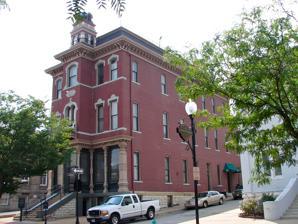
Building: St. Charles Odd Fellows Hall
Country: United States of America
Year built: 1878
United States historic place St. Charles Odd Fellows Hall U.S. National Register of Historic Places U.S. Historic district Contributing property Photo in 2010 Show map of Missouri Show map of the United States Location 117 S. Main, St. Charles, Missouri Coordinates 38°46′50″N 90°28′54″W / 38.78056°N 90.48167°W / 38.78056; -90.48167 Area less than one acre Built 1878, 1900 Architect Parsons, William D.; McMurray, Smith & Judge Architectural style Second Empire NRHP reference No. 87000569 Added to NRHP April 13, 1987 The St. Charles Odd Fellows Hall is  historic Odd Fellows hall located at St. Charles , St. Charles County, Missouri .  It is a 3 + 1 ⁄ 2 -story, brick Second Empire -styled building that was built in 1878. A small two-story rear addition was constructed about 1900. It served historically as a clubhouse, as an auditorium, and as a financial institution. It was listed on the National Register of Historic Places in 1987. It is included in the St. Charles Historic District , and is located across from the BPOE No. 690 . References